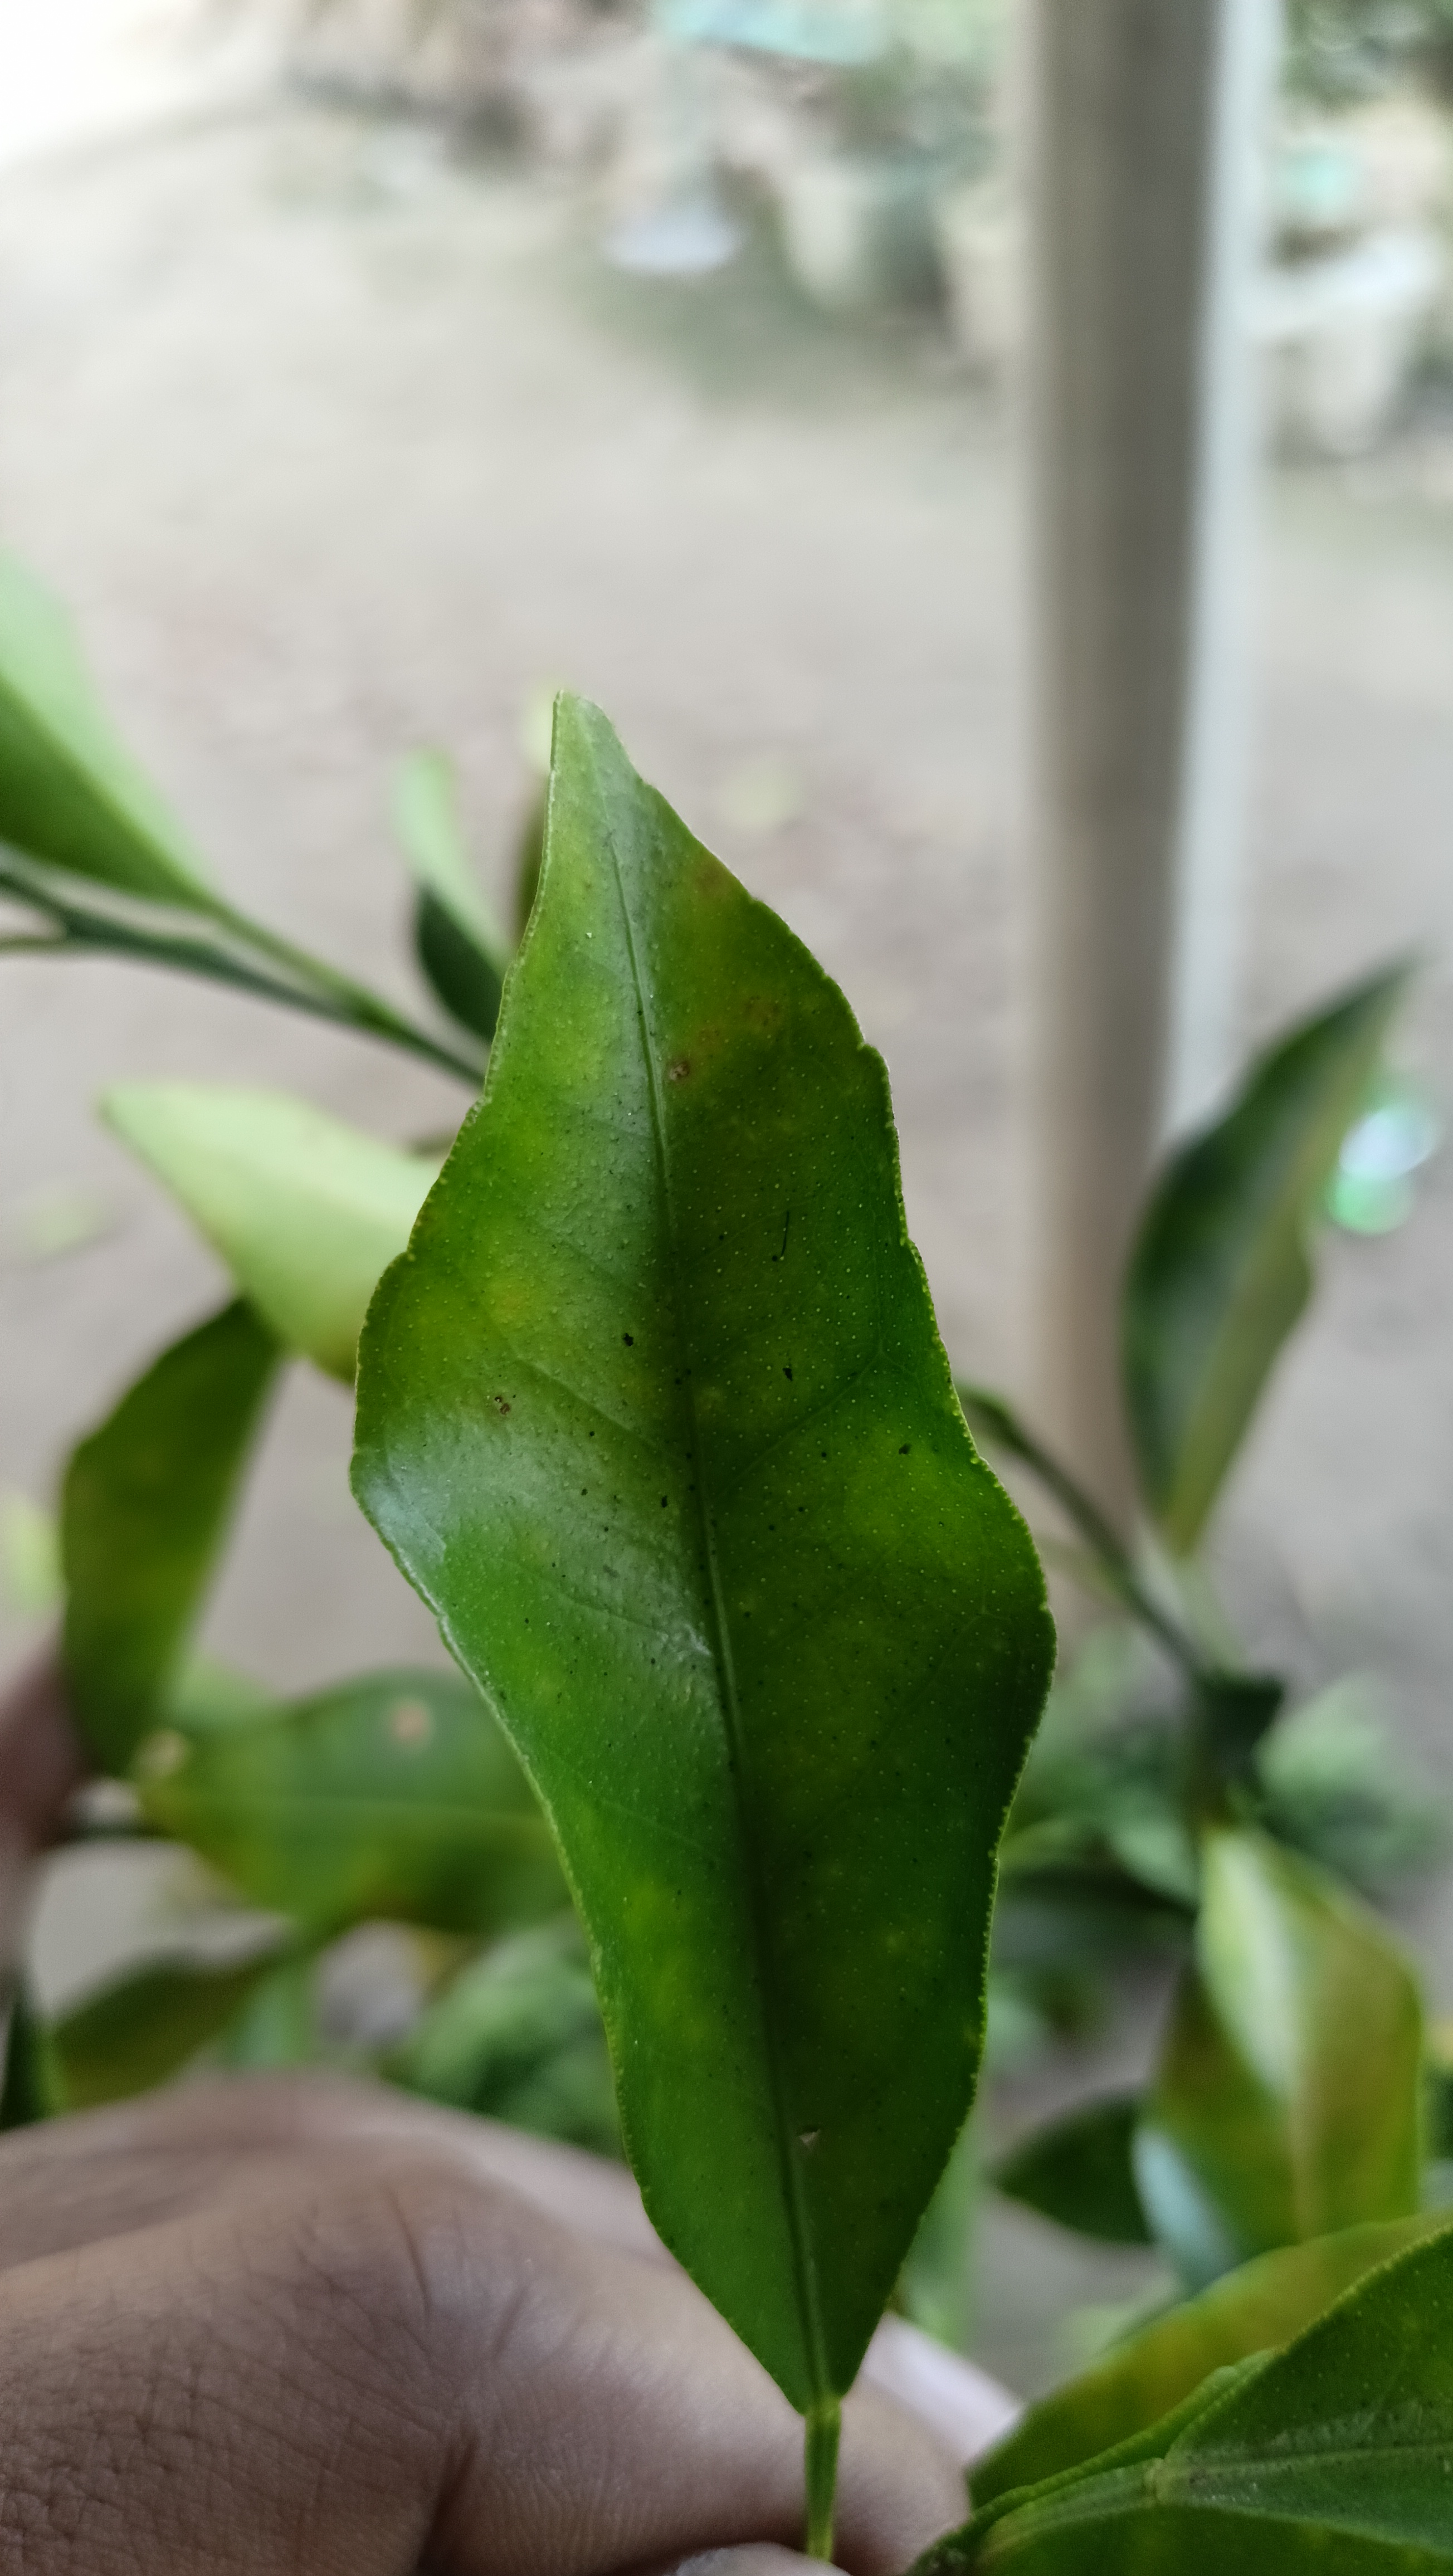
Mandarin leaf variety: Darjeling